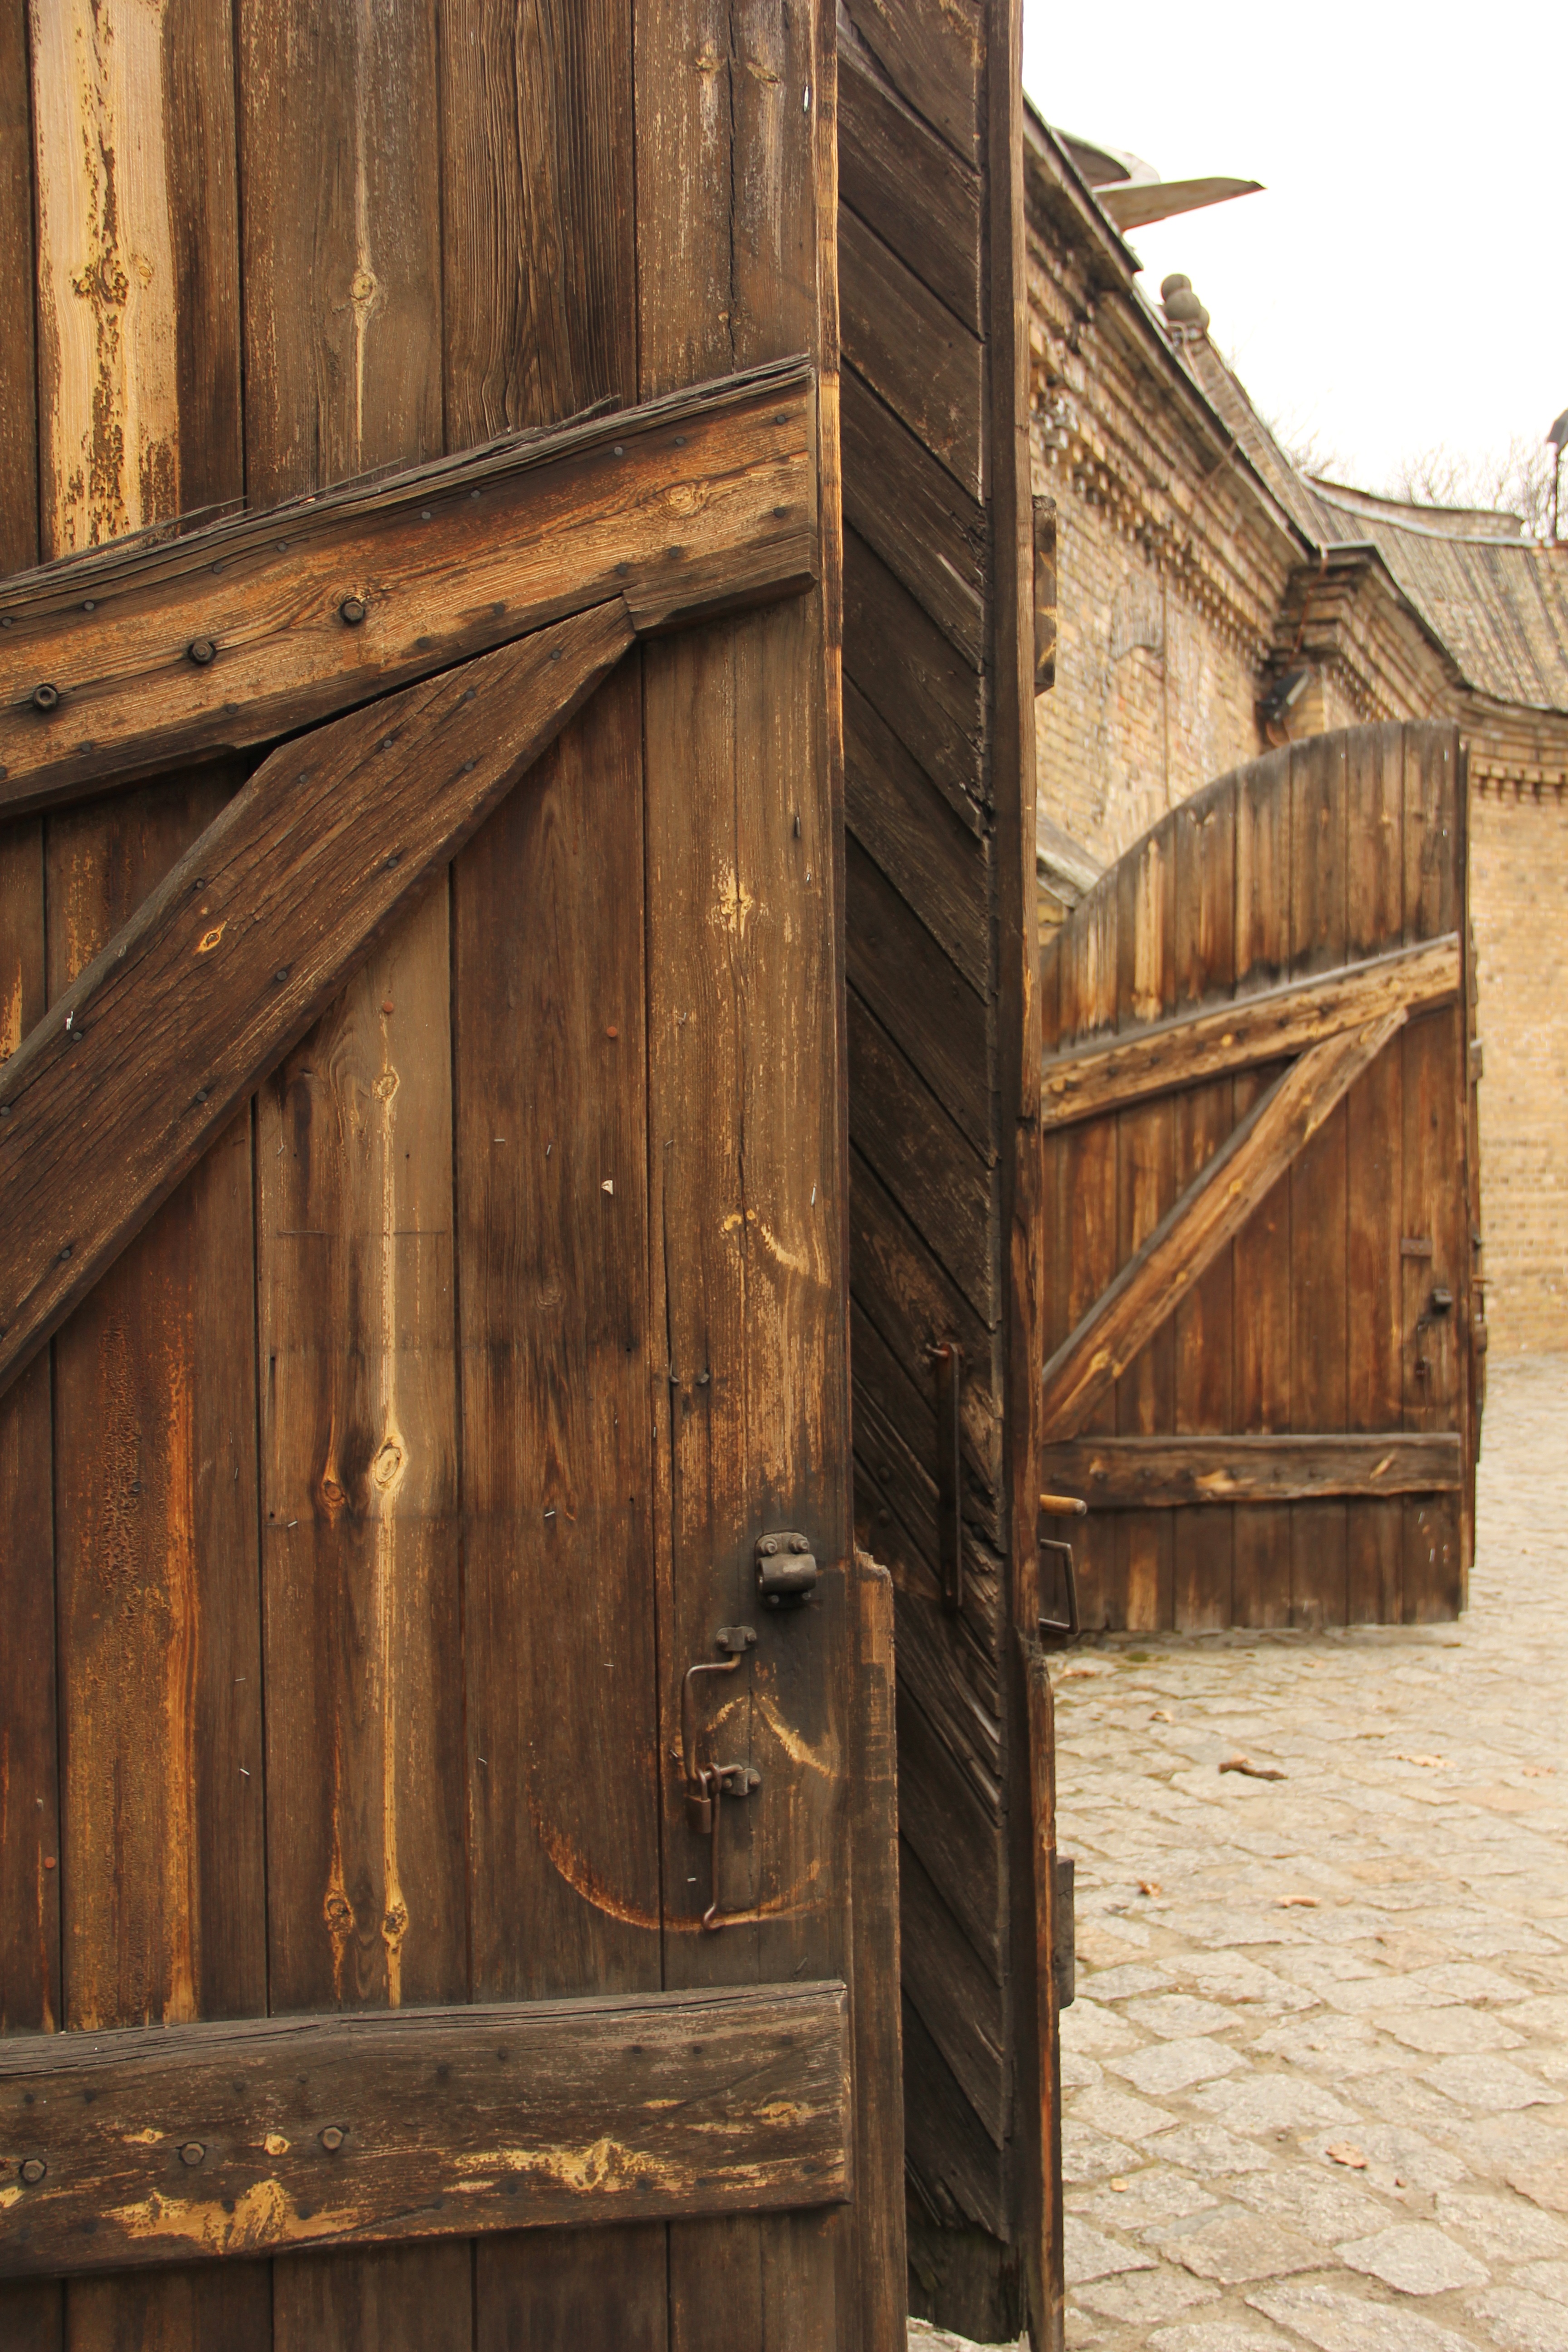
wood, house, barn, shed, entrance, furniture, gate, lumber, door, stall, gates, gateway, wooden gate, old gate, the door, the output of the, wooden doors, man made object